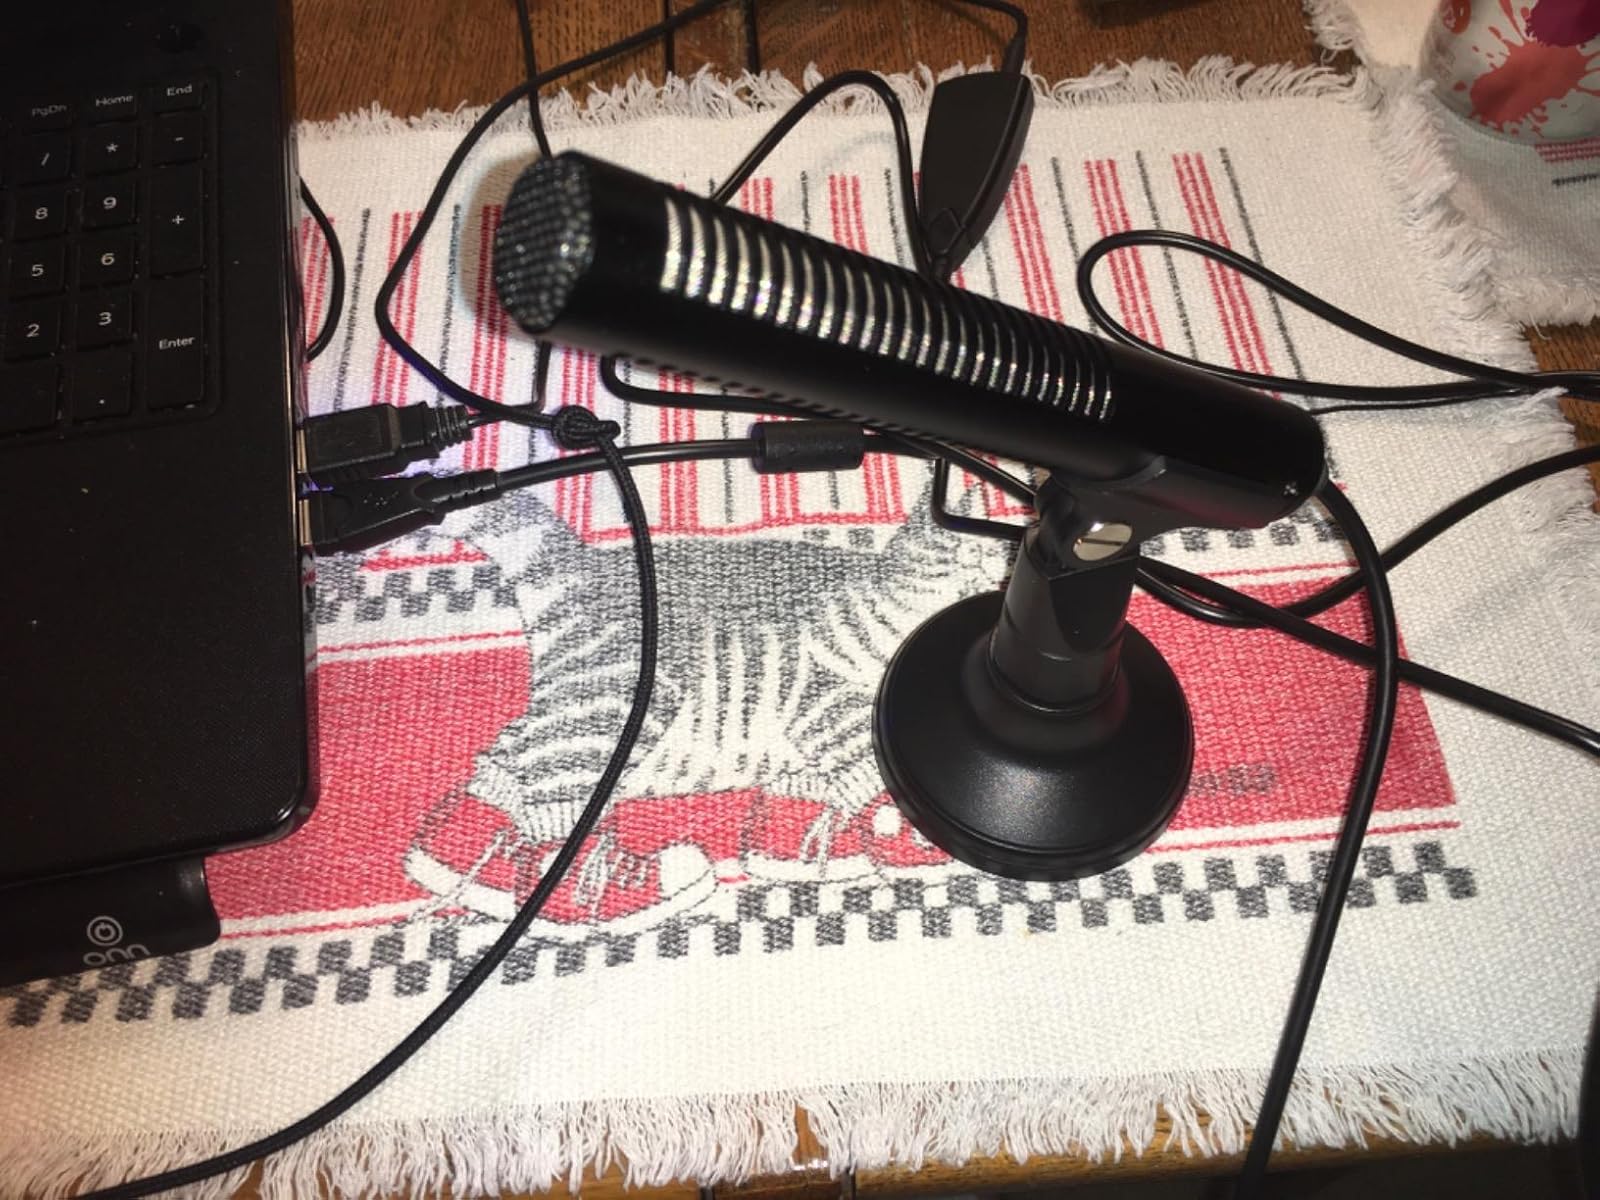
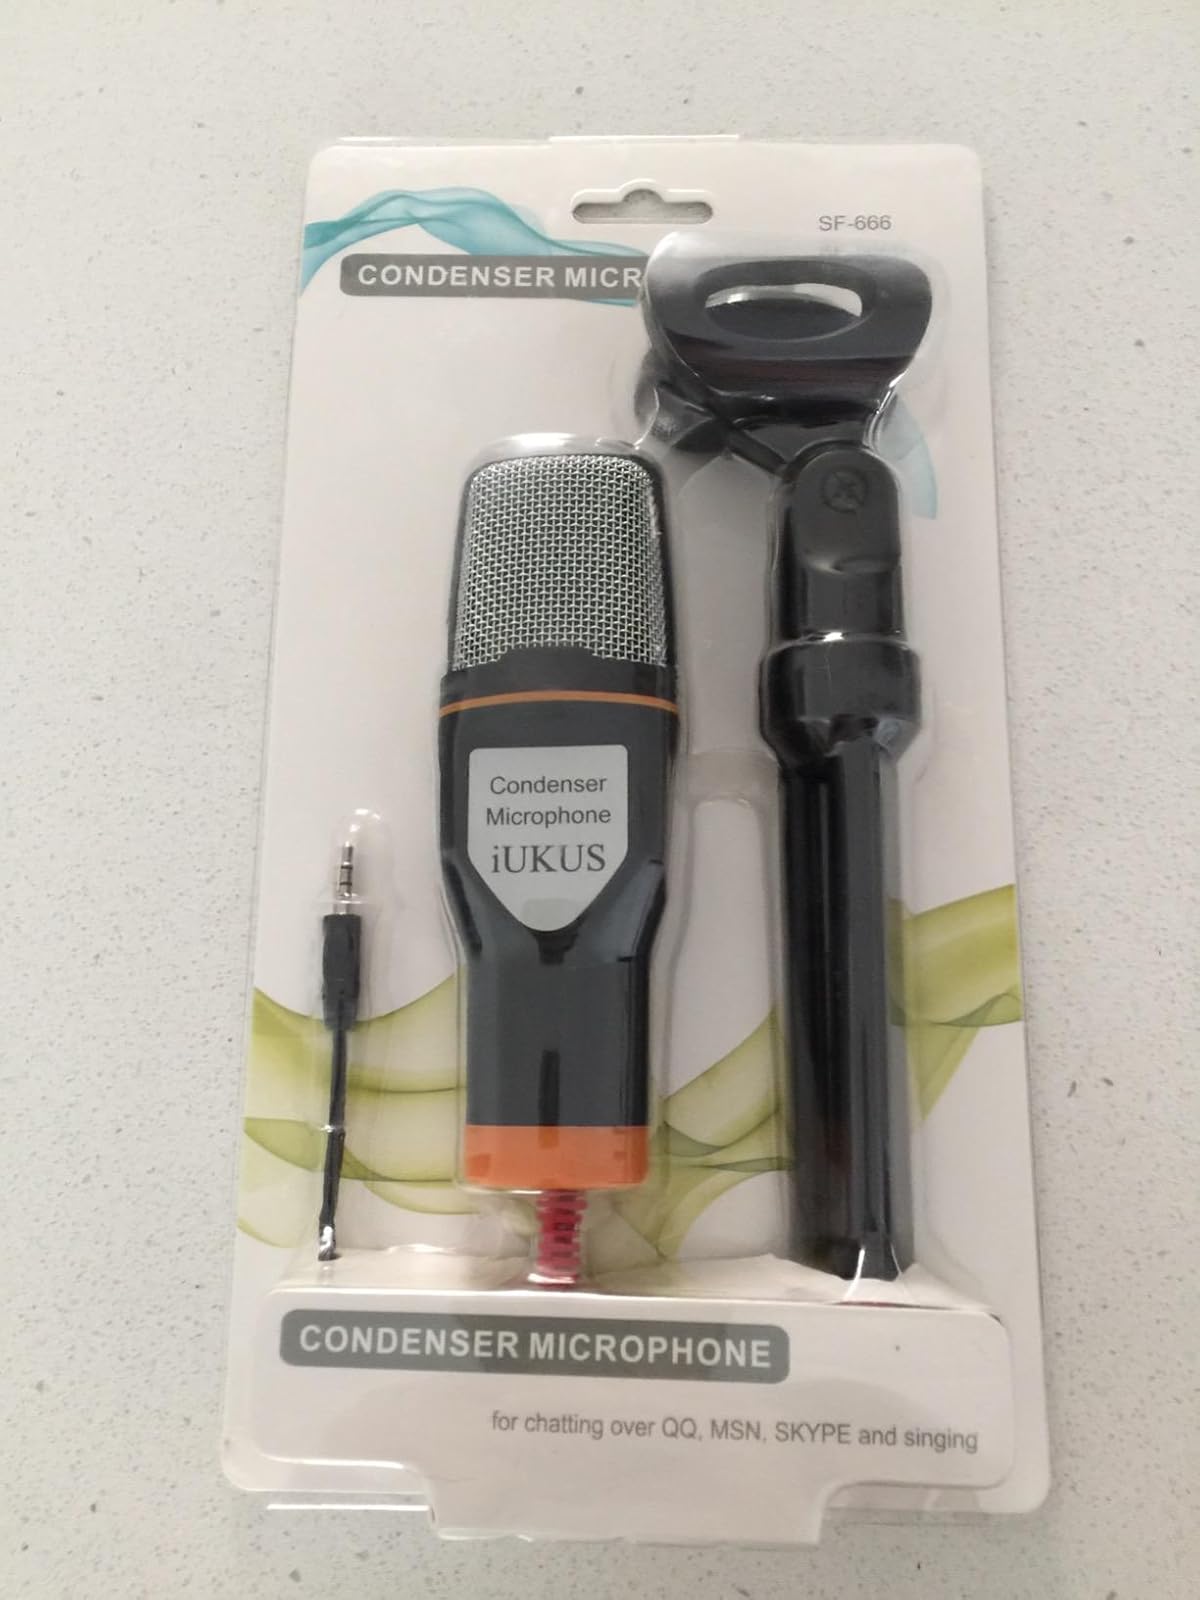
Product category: microphone
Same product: no